Zsa Zsa Gabor

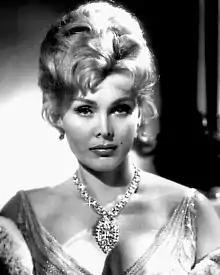
Gabor in 1959

Zsa Zsa Gabor (born Sári Gábor ; February 6, 1917 – December 18, 2016) was a Hungarian-American socialite and actress. Her sisters were socialites and actresses Eva Gabor and Magda Gabor.